Ibarame Station

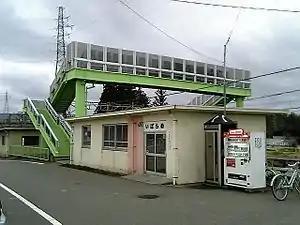
Ibarame Station north exit, April 2006

is a railway station in the city of Kashiwazaki, Niigata, Japan, operated by East Japan Railway Company (JR East).